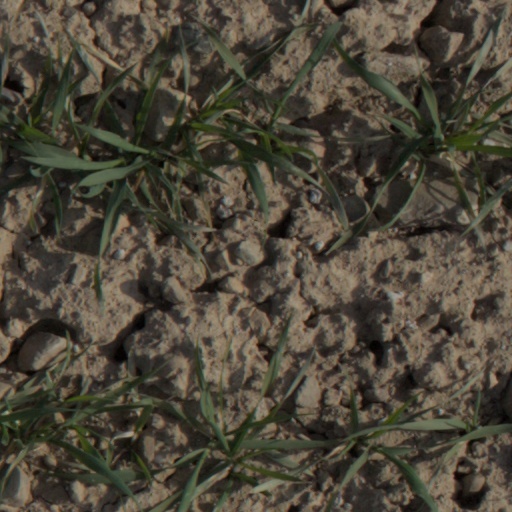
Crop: wheat